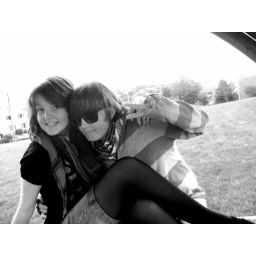
In the weird yellow chair thing, in the park.